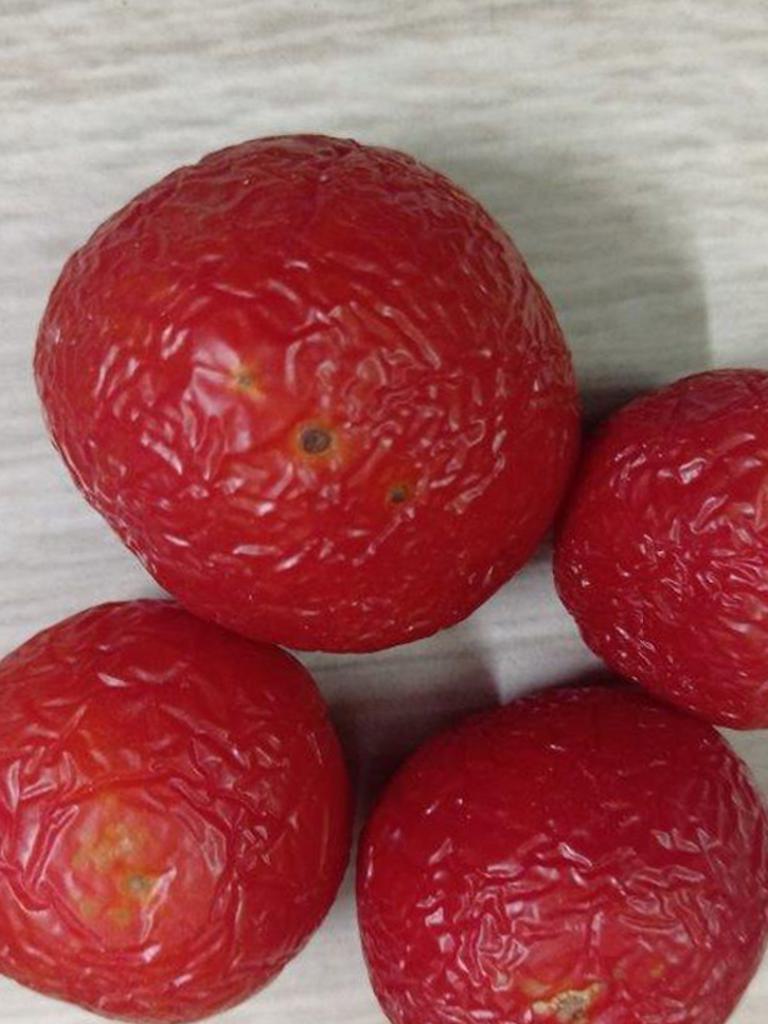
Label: Rotten